Sherman City Union Church

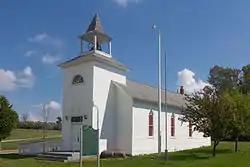

Sherman City Union Church is a historic church at 11429 West Vernon Road in Sherman City, Michigan. It was designated a Michigan State Historic Site in 1979 and listed on the National Register of Historic Places in 2004.